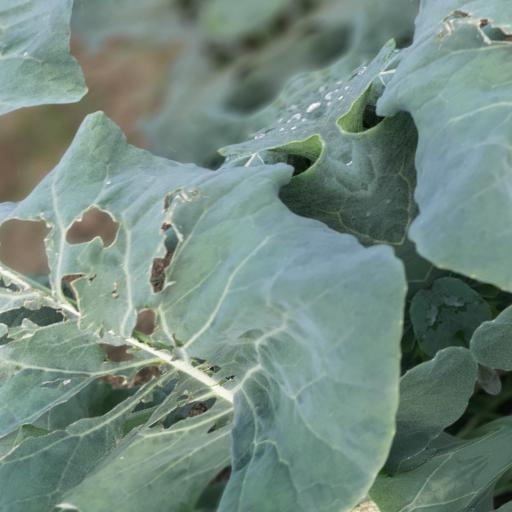
Label: Black Rot